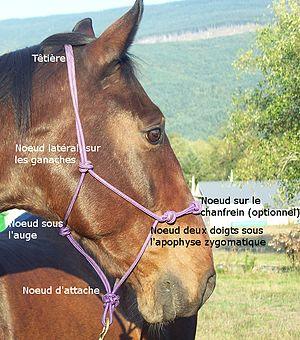
Parties d'un licol éthologique (rope halter)
Un licol éthologique, parfois nommé licol américain ou licol à nœuds, est un licol de travail pour les chevaux, généralement conçu en cordelette. Inventé aux États-Unis par des chuchoteurs inspirés du bosal des vaqueros, il se diffuse en Europe à partir des années 2000, avec la vague d'engouement pour l'équitation éthologique. Cet outil est adopté par des cavaliers reconnus, en particulier Michel Robert.